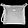
Label: Bag